Ariel (The Tempest)

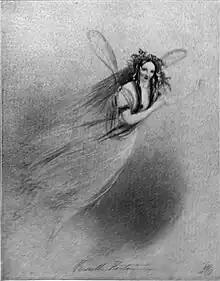
Priscilla Horton as Ariel, 1838. The part was played by women from the mid-1600s to about 1930. From that time, both men and women played the role.

Ariel is a spirit who appears in William Shakespeare's play "The Tempest". Ariel is bound to serve the magician Prospero, who rescued him from the tree in which he was imprisoned by Sycorax, the witch who previously inhabited the island. Prospero greets disobedience with a reminder that he saved Ariel from Sycorax's spells, and with promises to grant Ariel his freedom. Ariel is Prospero's eyes and ears throughout the play, using his magical abilities to cause the tempest in Act One which gives the play its name, and to foil other characters' plots to bring down their master.